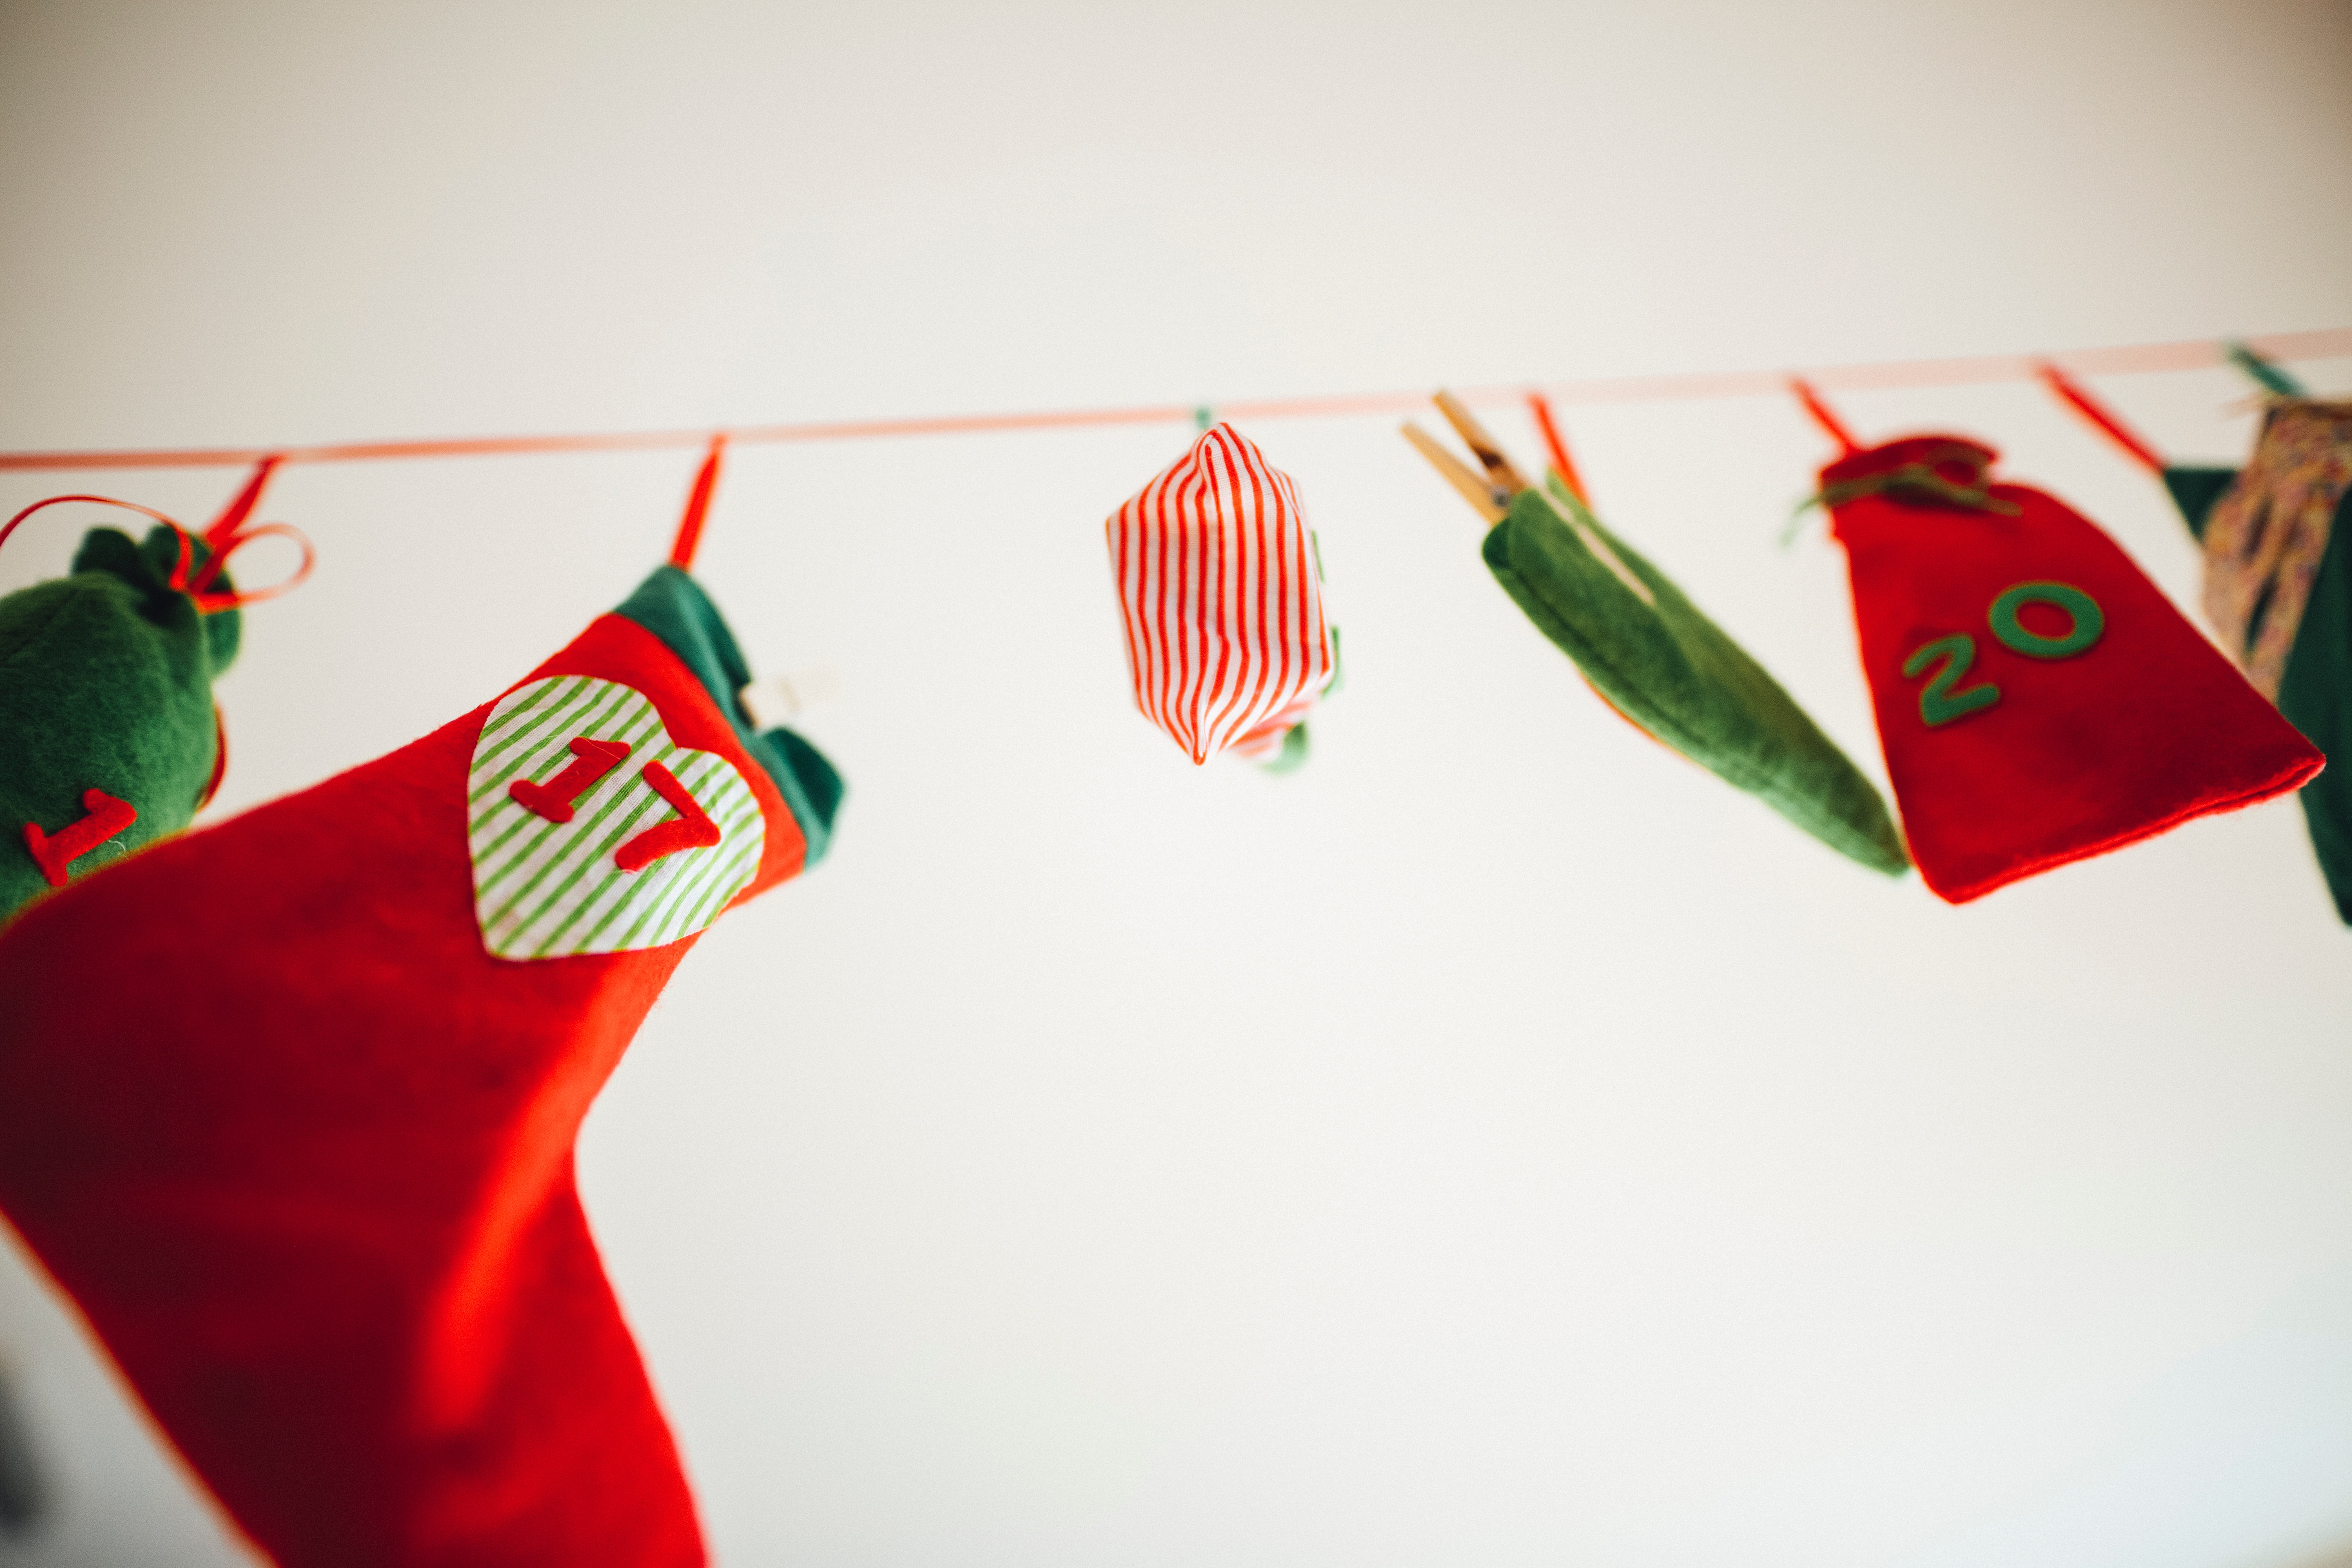
red, green, textile, flag, paper